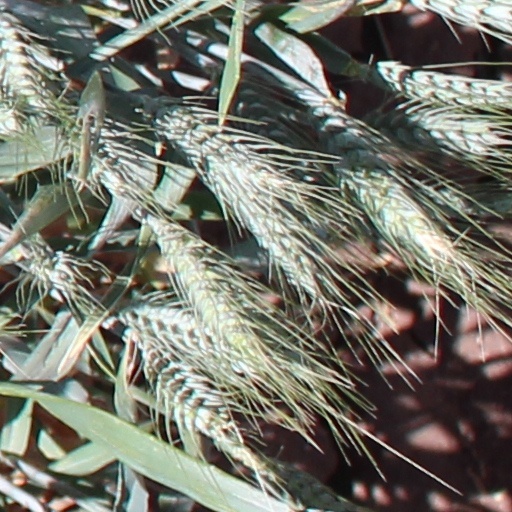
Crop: wheat